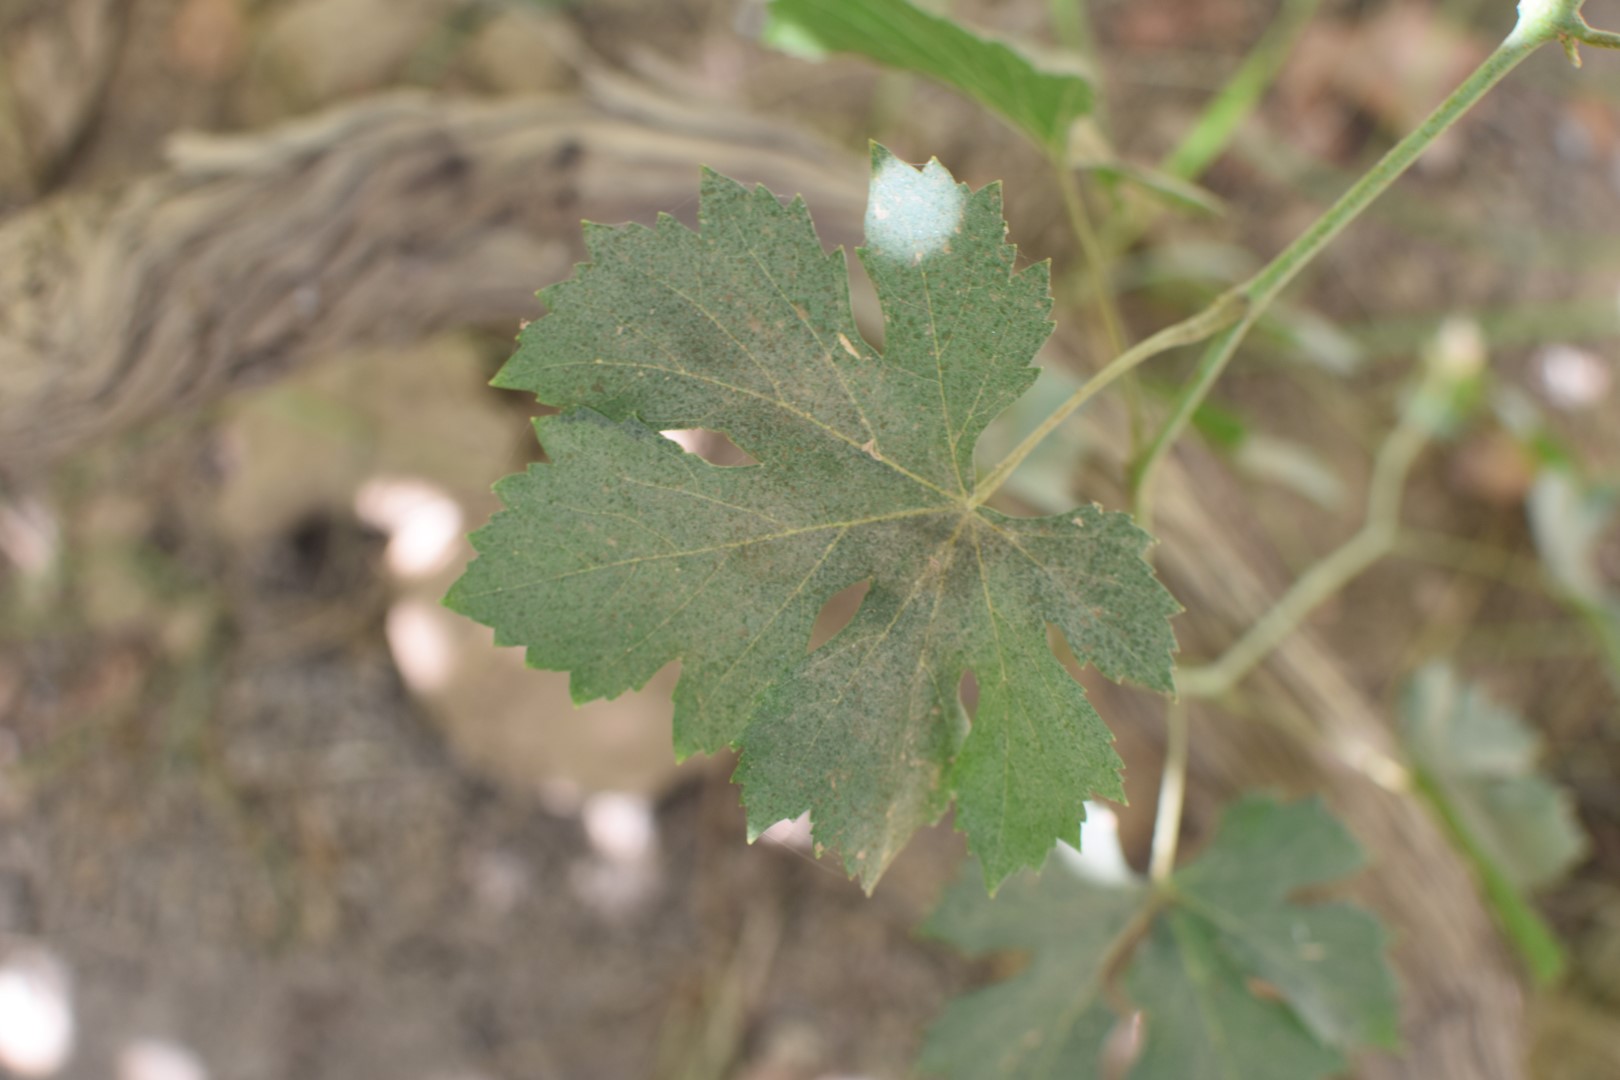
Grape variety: Halawani